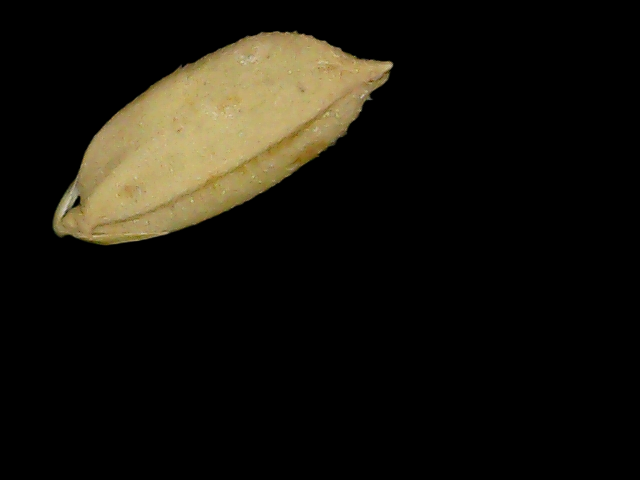
Rice variety: Bd52